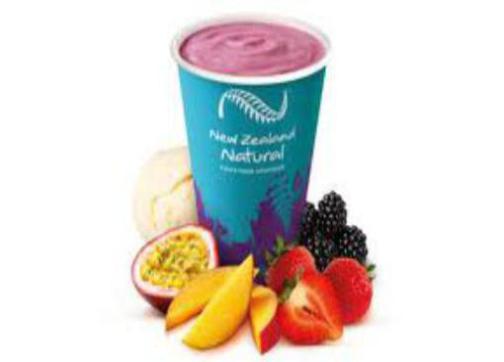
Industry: Food